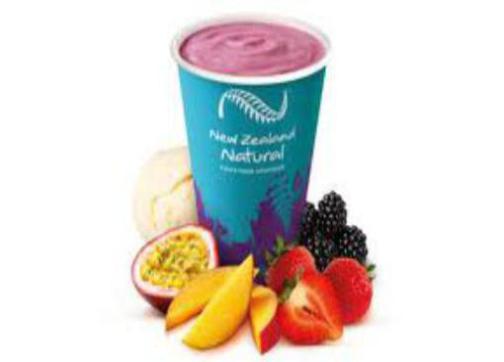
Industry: Food